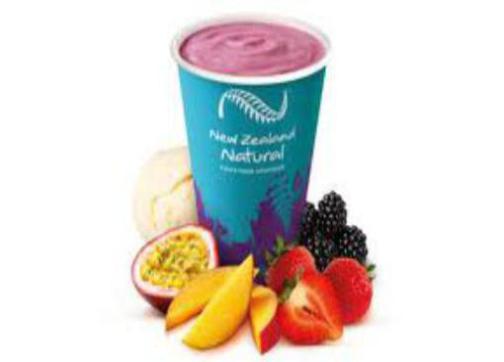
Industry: Food